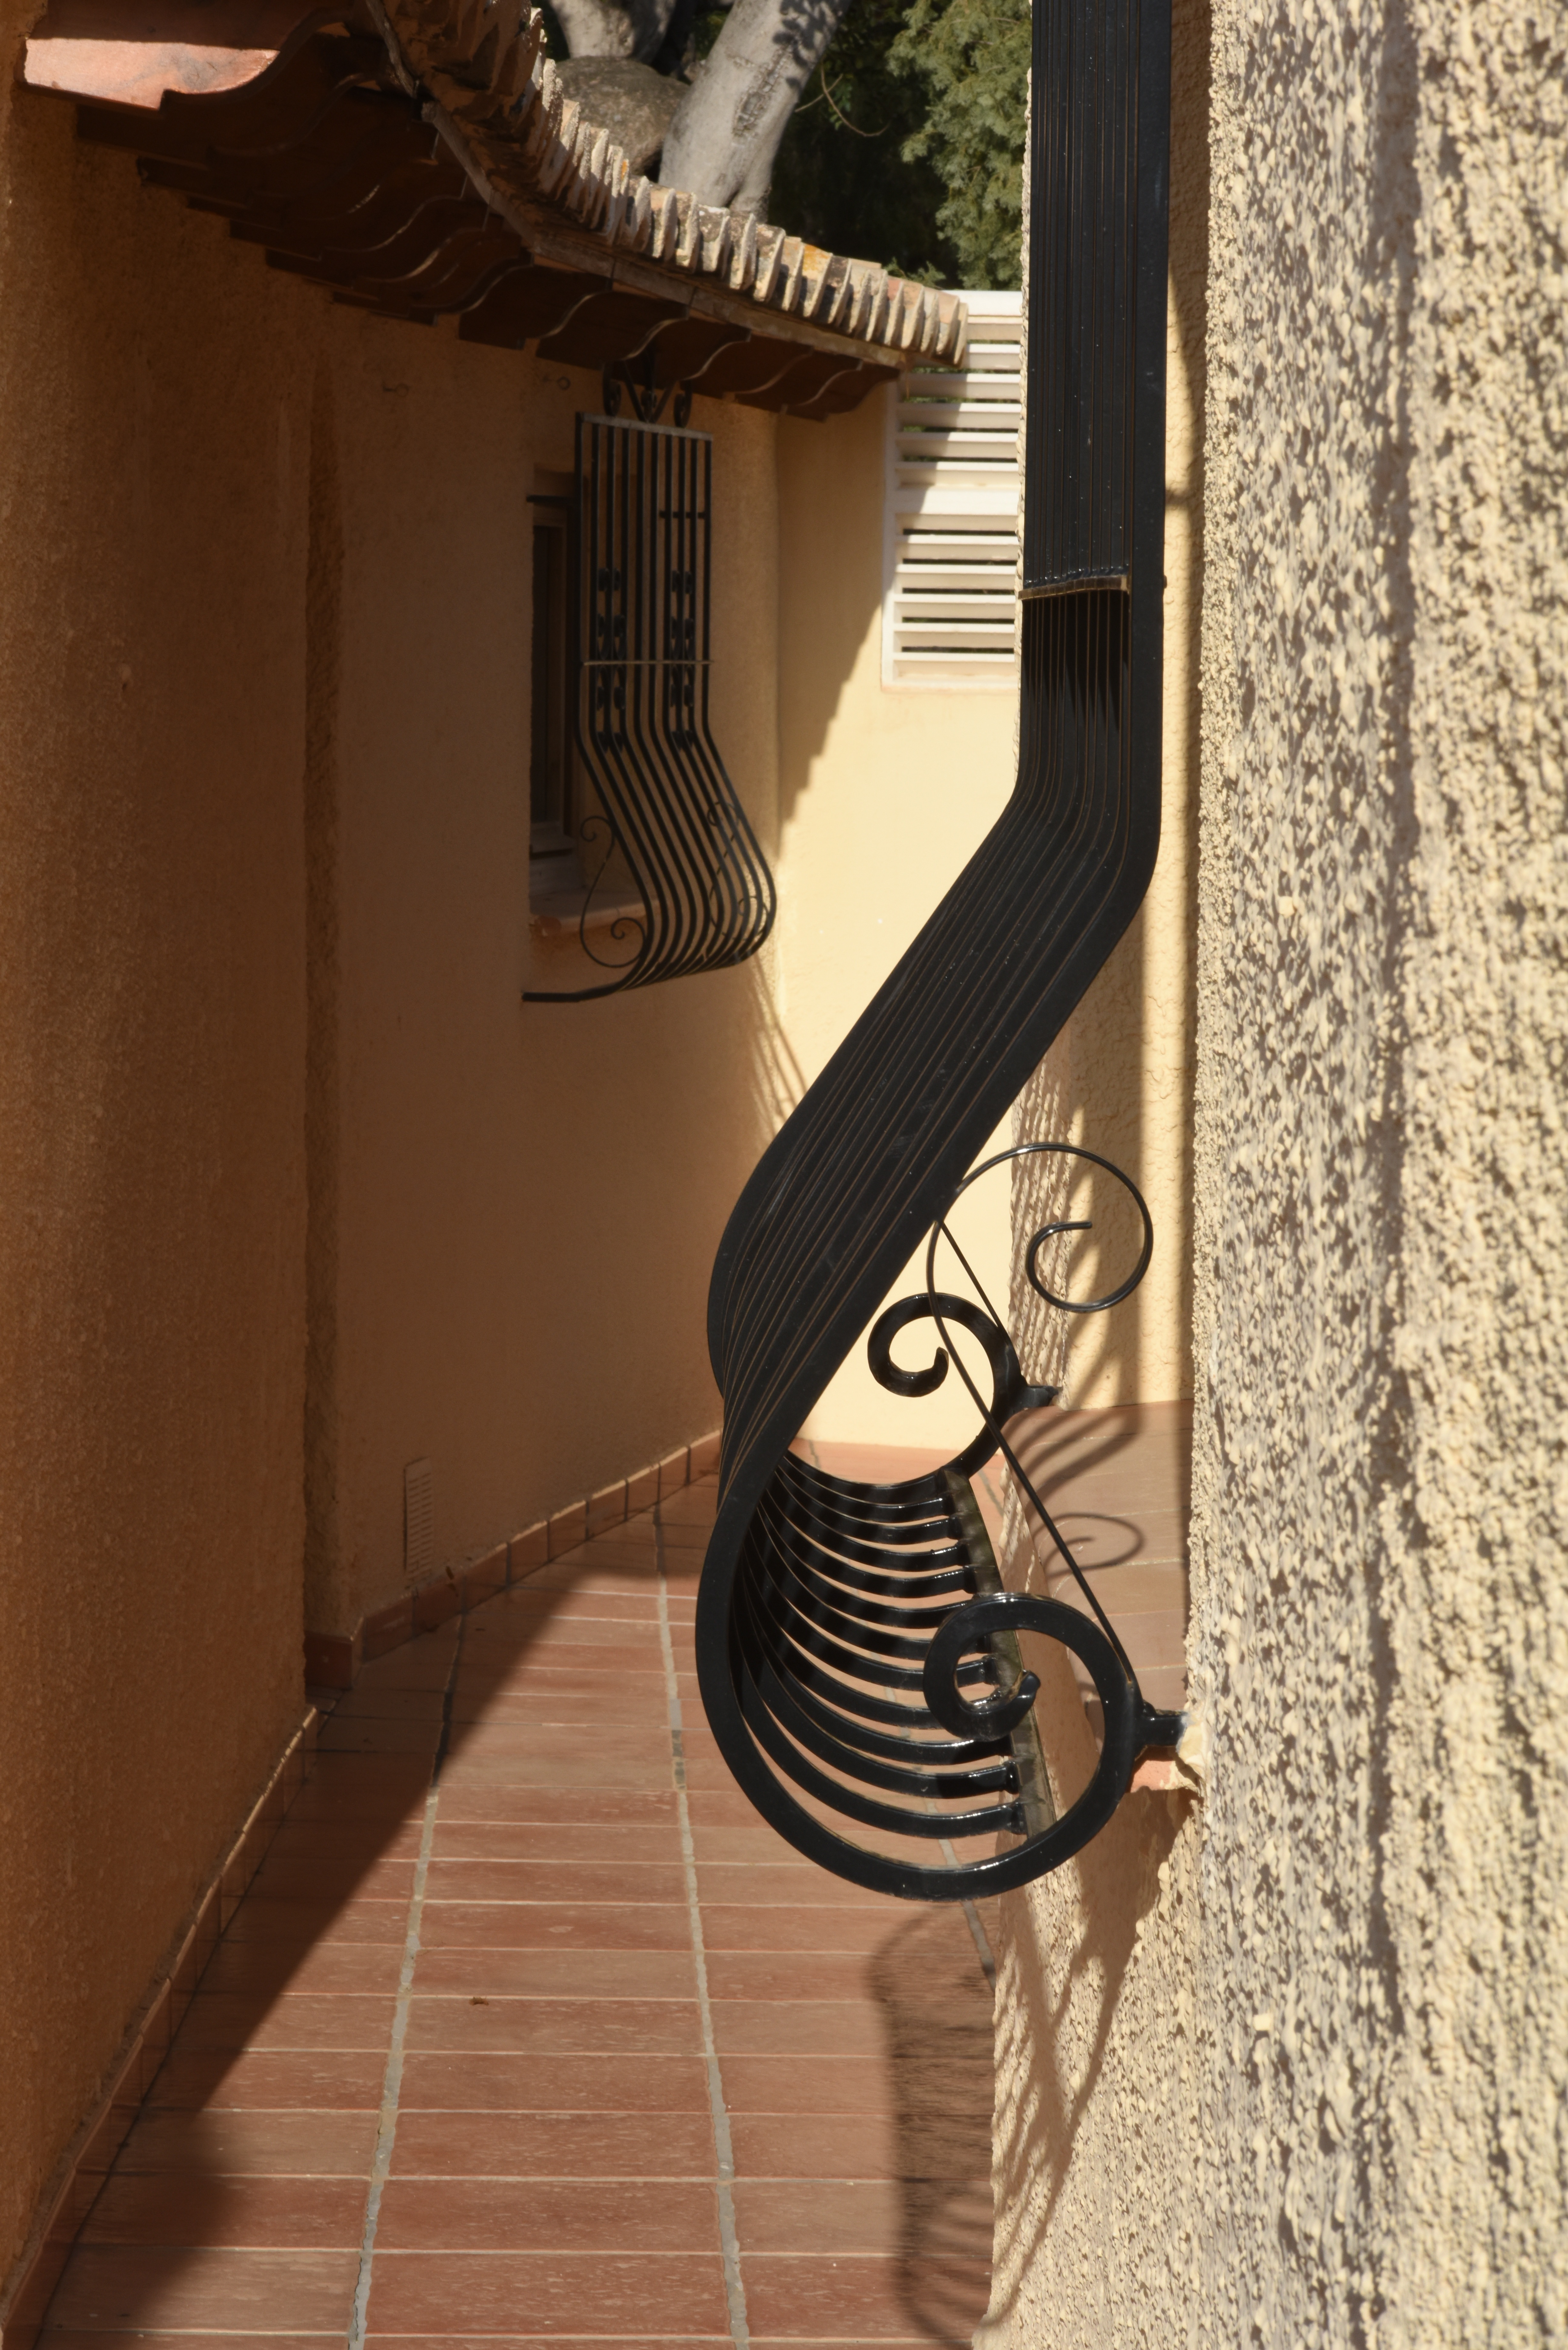
wood, sun, white, guitar, window, spring, patio, black, lighting, interior design, spain, stairs, photograph, grid, string instrument, plucked string instruments